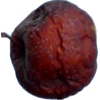
Label: apples